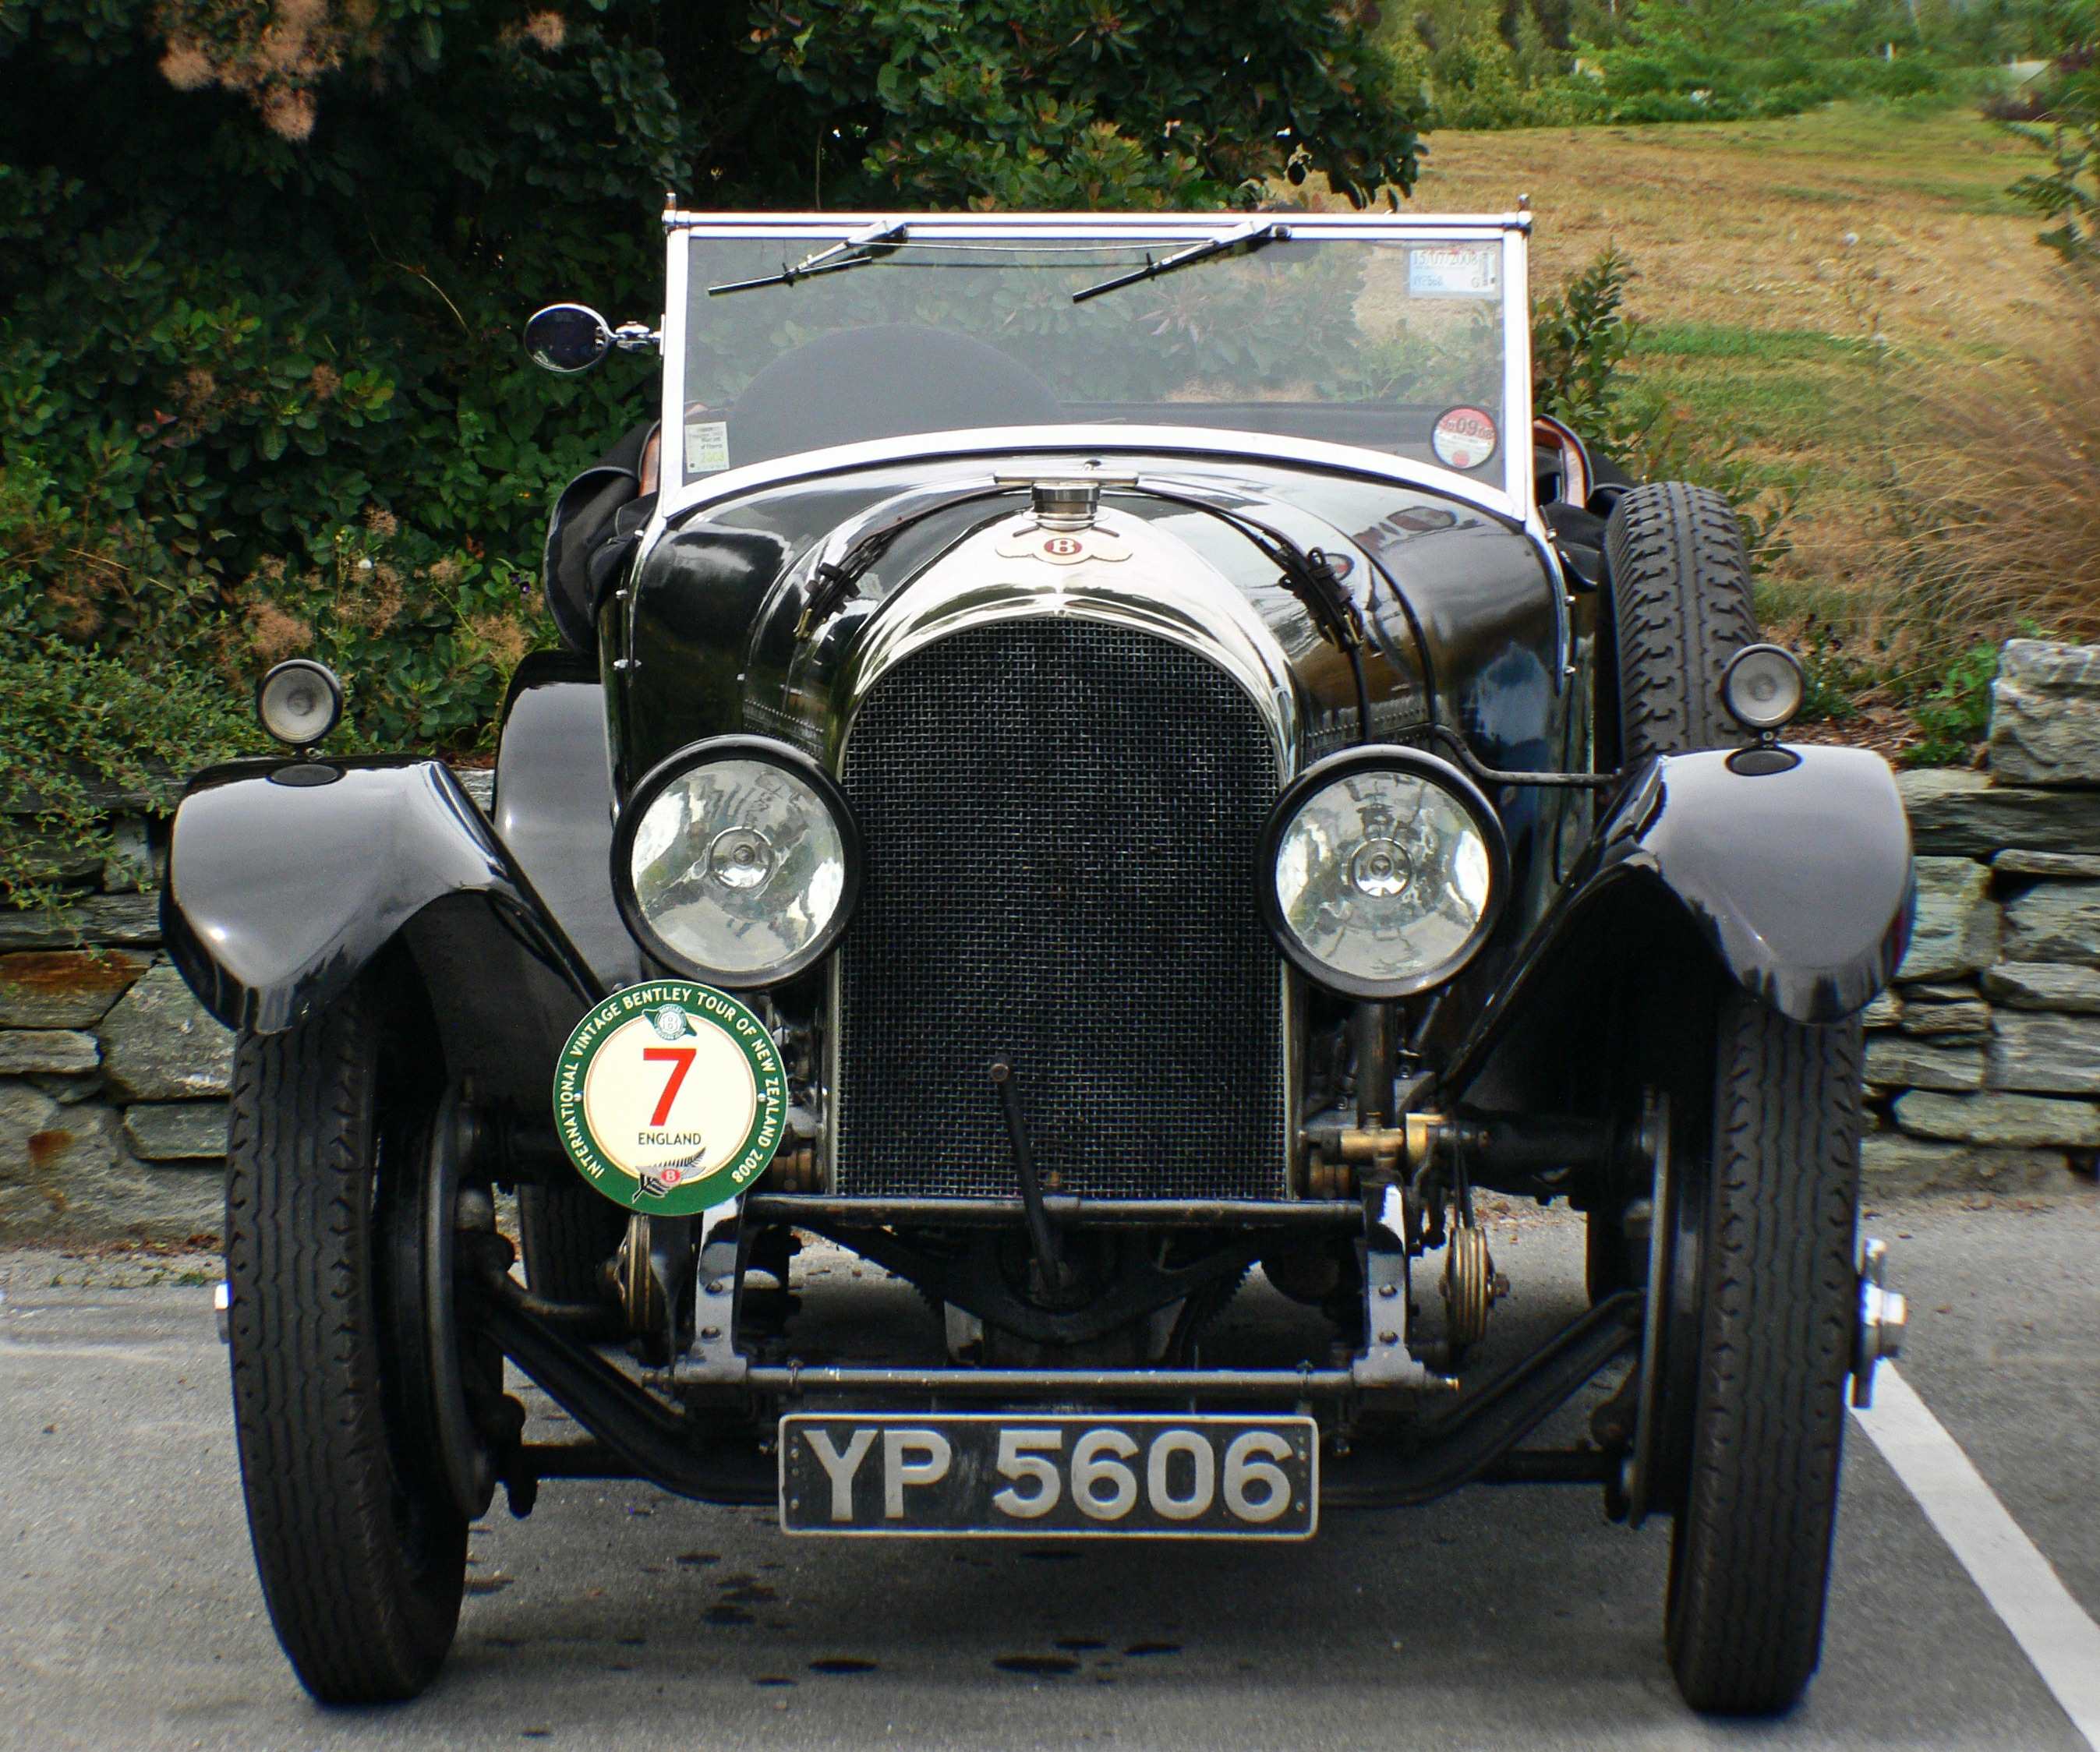
car, vehicle, motor vehicle, vintage car, cars, convertible, racingcars, bridgecamera, carshows, fastcars, sportscar, bentley, britishclassiccars, vintagebentleyrally, bentleygrill, bentleyraidator, 1925bentleyss100, antique car, land vehicle, touring car, automobile make, luxury vehicle